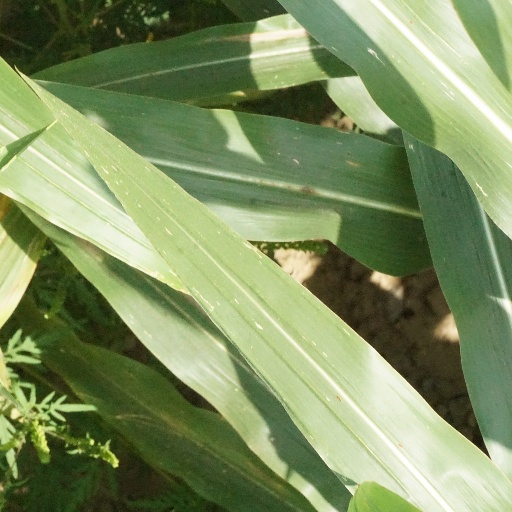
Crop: maize; corn